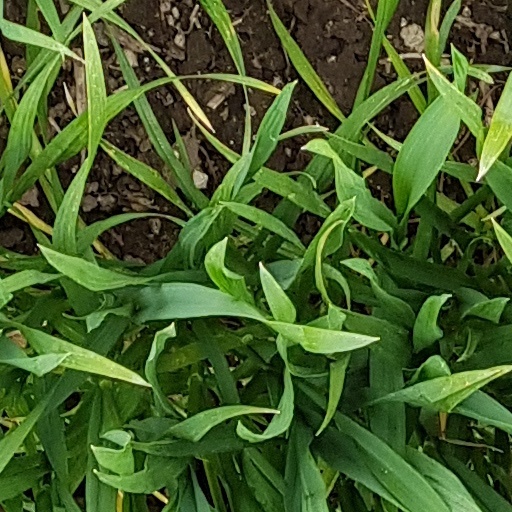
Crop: wheat